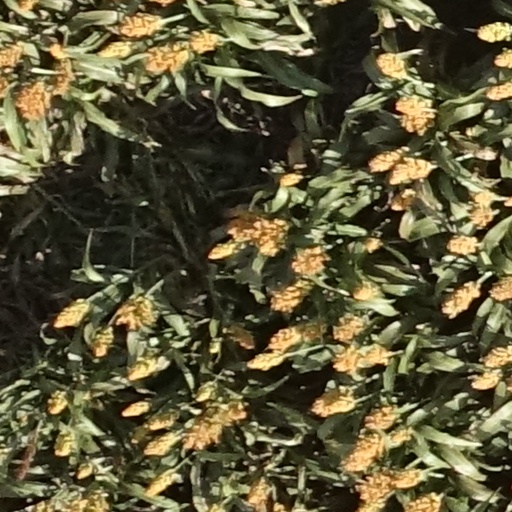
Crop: sorghum